Liebigs Annalen

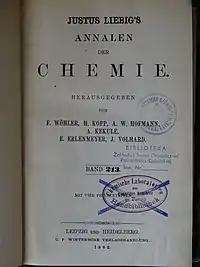
The journal as it appeared in 1882, after Liebig's death

Similarly, on Liebig and Hermann Kolbe, a contemporary organic chemist of similar reputation, J. P. Phillips of the University of Louisville Department of Chemistry wrote "...that the polemical outbursts for which Liebig and Kolbe were famous were not mere episodes in low comedy but a reasonably consistent defense of the conservative position that organic theory must develop from experiment alone." Following Liebig's death, Jacob Volhard, head of the group publishing the "Annalen" in 1878, altered the policies of the journal to only accept and print finished research papers not already printed in other papers and "to exclude articles of a polemical nature".